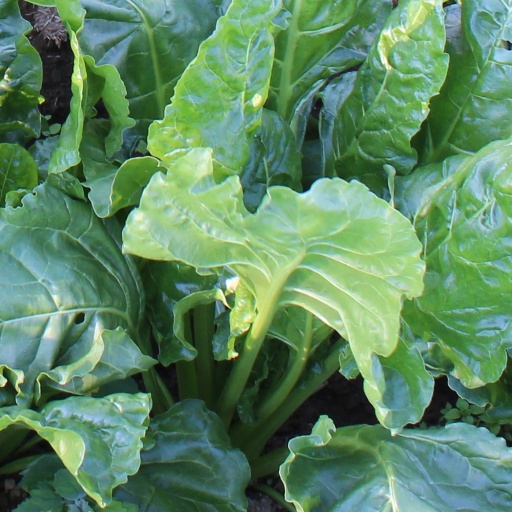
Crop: sugar beet